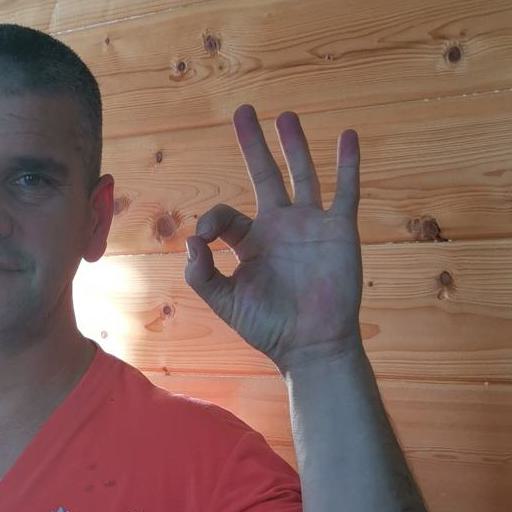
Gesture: ok